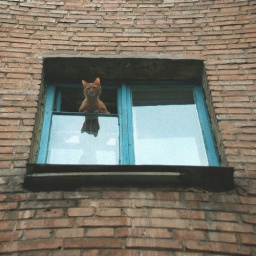
double cat in window